Lake Sapsho

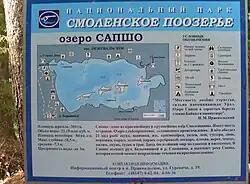
The bottom of Lake Sapsho

Lake Sapsho is situated in the north-west of Smolensk Oblast, to the north of Smolensk. It is on the Sloboda Upland that is a part of Smolensk–Moscow Upland. It is the largest lake in Smolenskoye Poozerye National Park. There are two eskers. One of them is partly destroyed by glacial flows. It caused the arising of five of six islands. Lake Sapsho is divided into deep northern and shallow southern parts. The other esker forms the western border of the lake. The northern side is also abrupt. On the contrary, the eastern and southern sides are gentle. The bottom of the lake here is also not steep. The northern basin is divided into western and eastern parts by a long underwater spit. The depth here is less than . It ends with a long shoal with depth less than , a so-called "underwater island" or "sitnik".